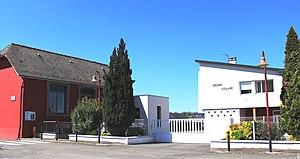
École de Lamarque-Pontacq (Hautes-Pyrénées)
Lamarque-Pontacq est une commune française située dans le département des Hautes-Pyrénées, en région Occitanie.